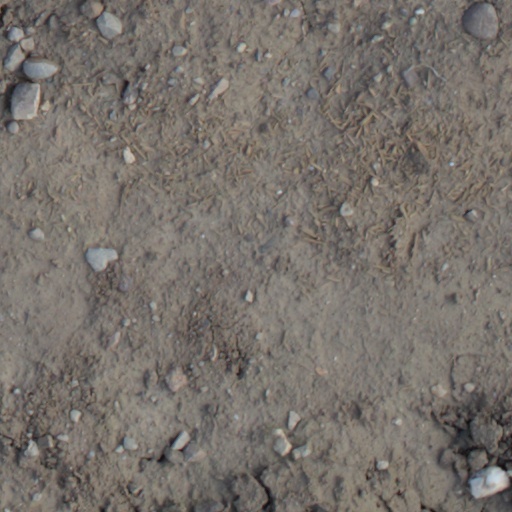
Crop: wheat